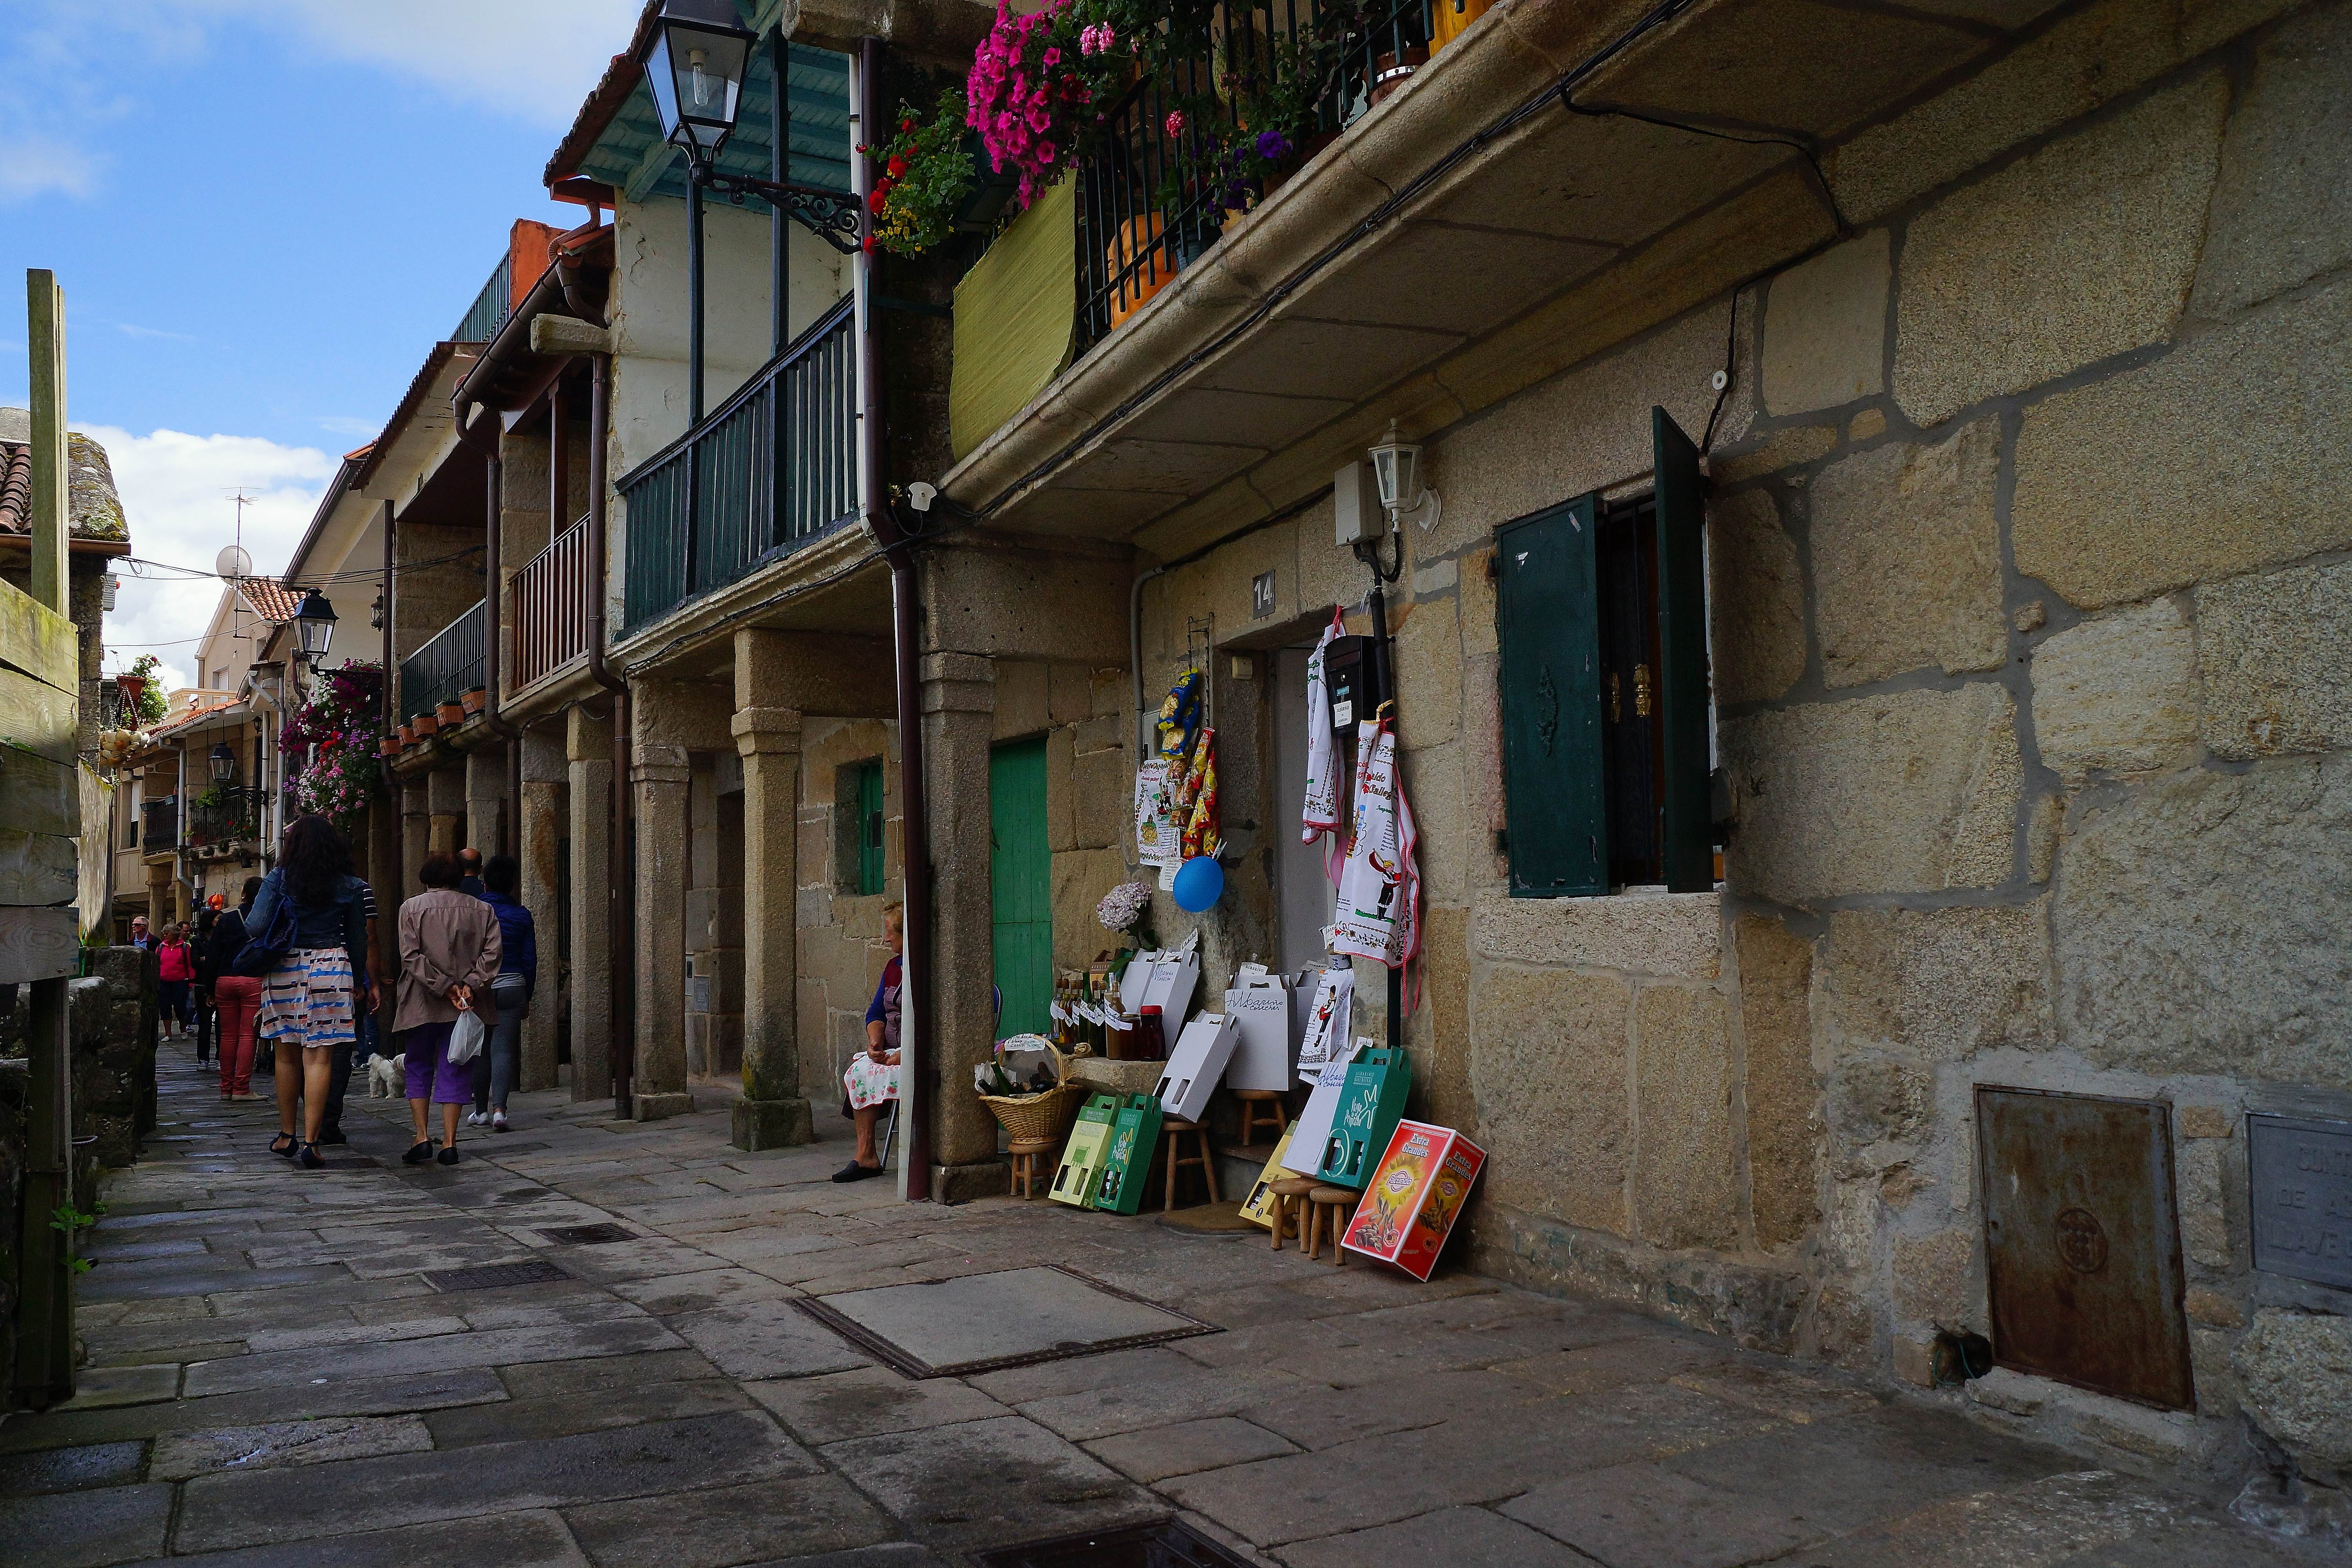
landscape, road, street, town, alley, city, photo, village, spain, infrastructure, galicia, pontevedra, combarro, paisajes, a77, espana, slum, g, ggl1, gaby1, xovesphoto, xelodegalicia, sonya77v, sonyslta77v, neighbourhood, gabrielcoru a, urban area, human settlement